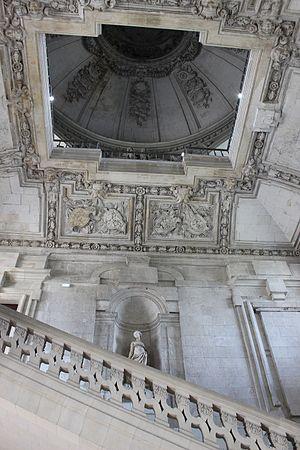
Cage d'escalier d'honneur surmontée d'une double-coupole emboîtée
Le château royal de Blois, situé dans le département de Loir-et-Cher, fait partie des châteaux de la Loire. Il fut la résidence favorite des rois de France à la Renaissance.